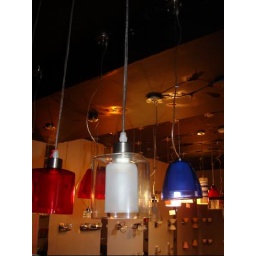
3574-1   c- 203  qty=36pcs each in white ,blue,yellow outer glass colour with e14 bulb